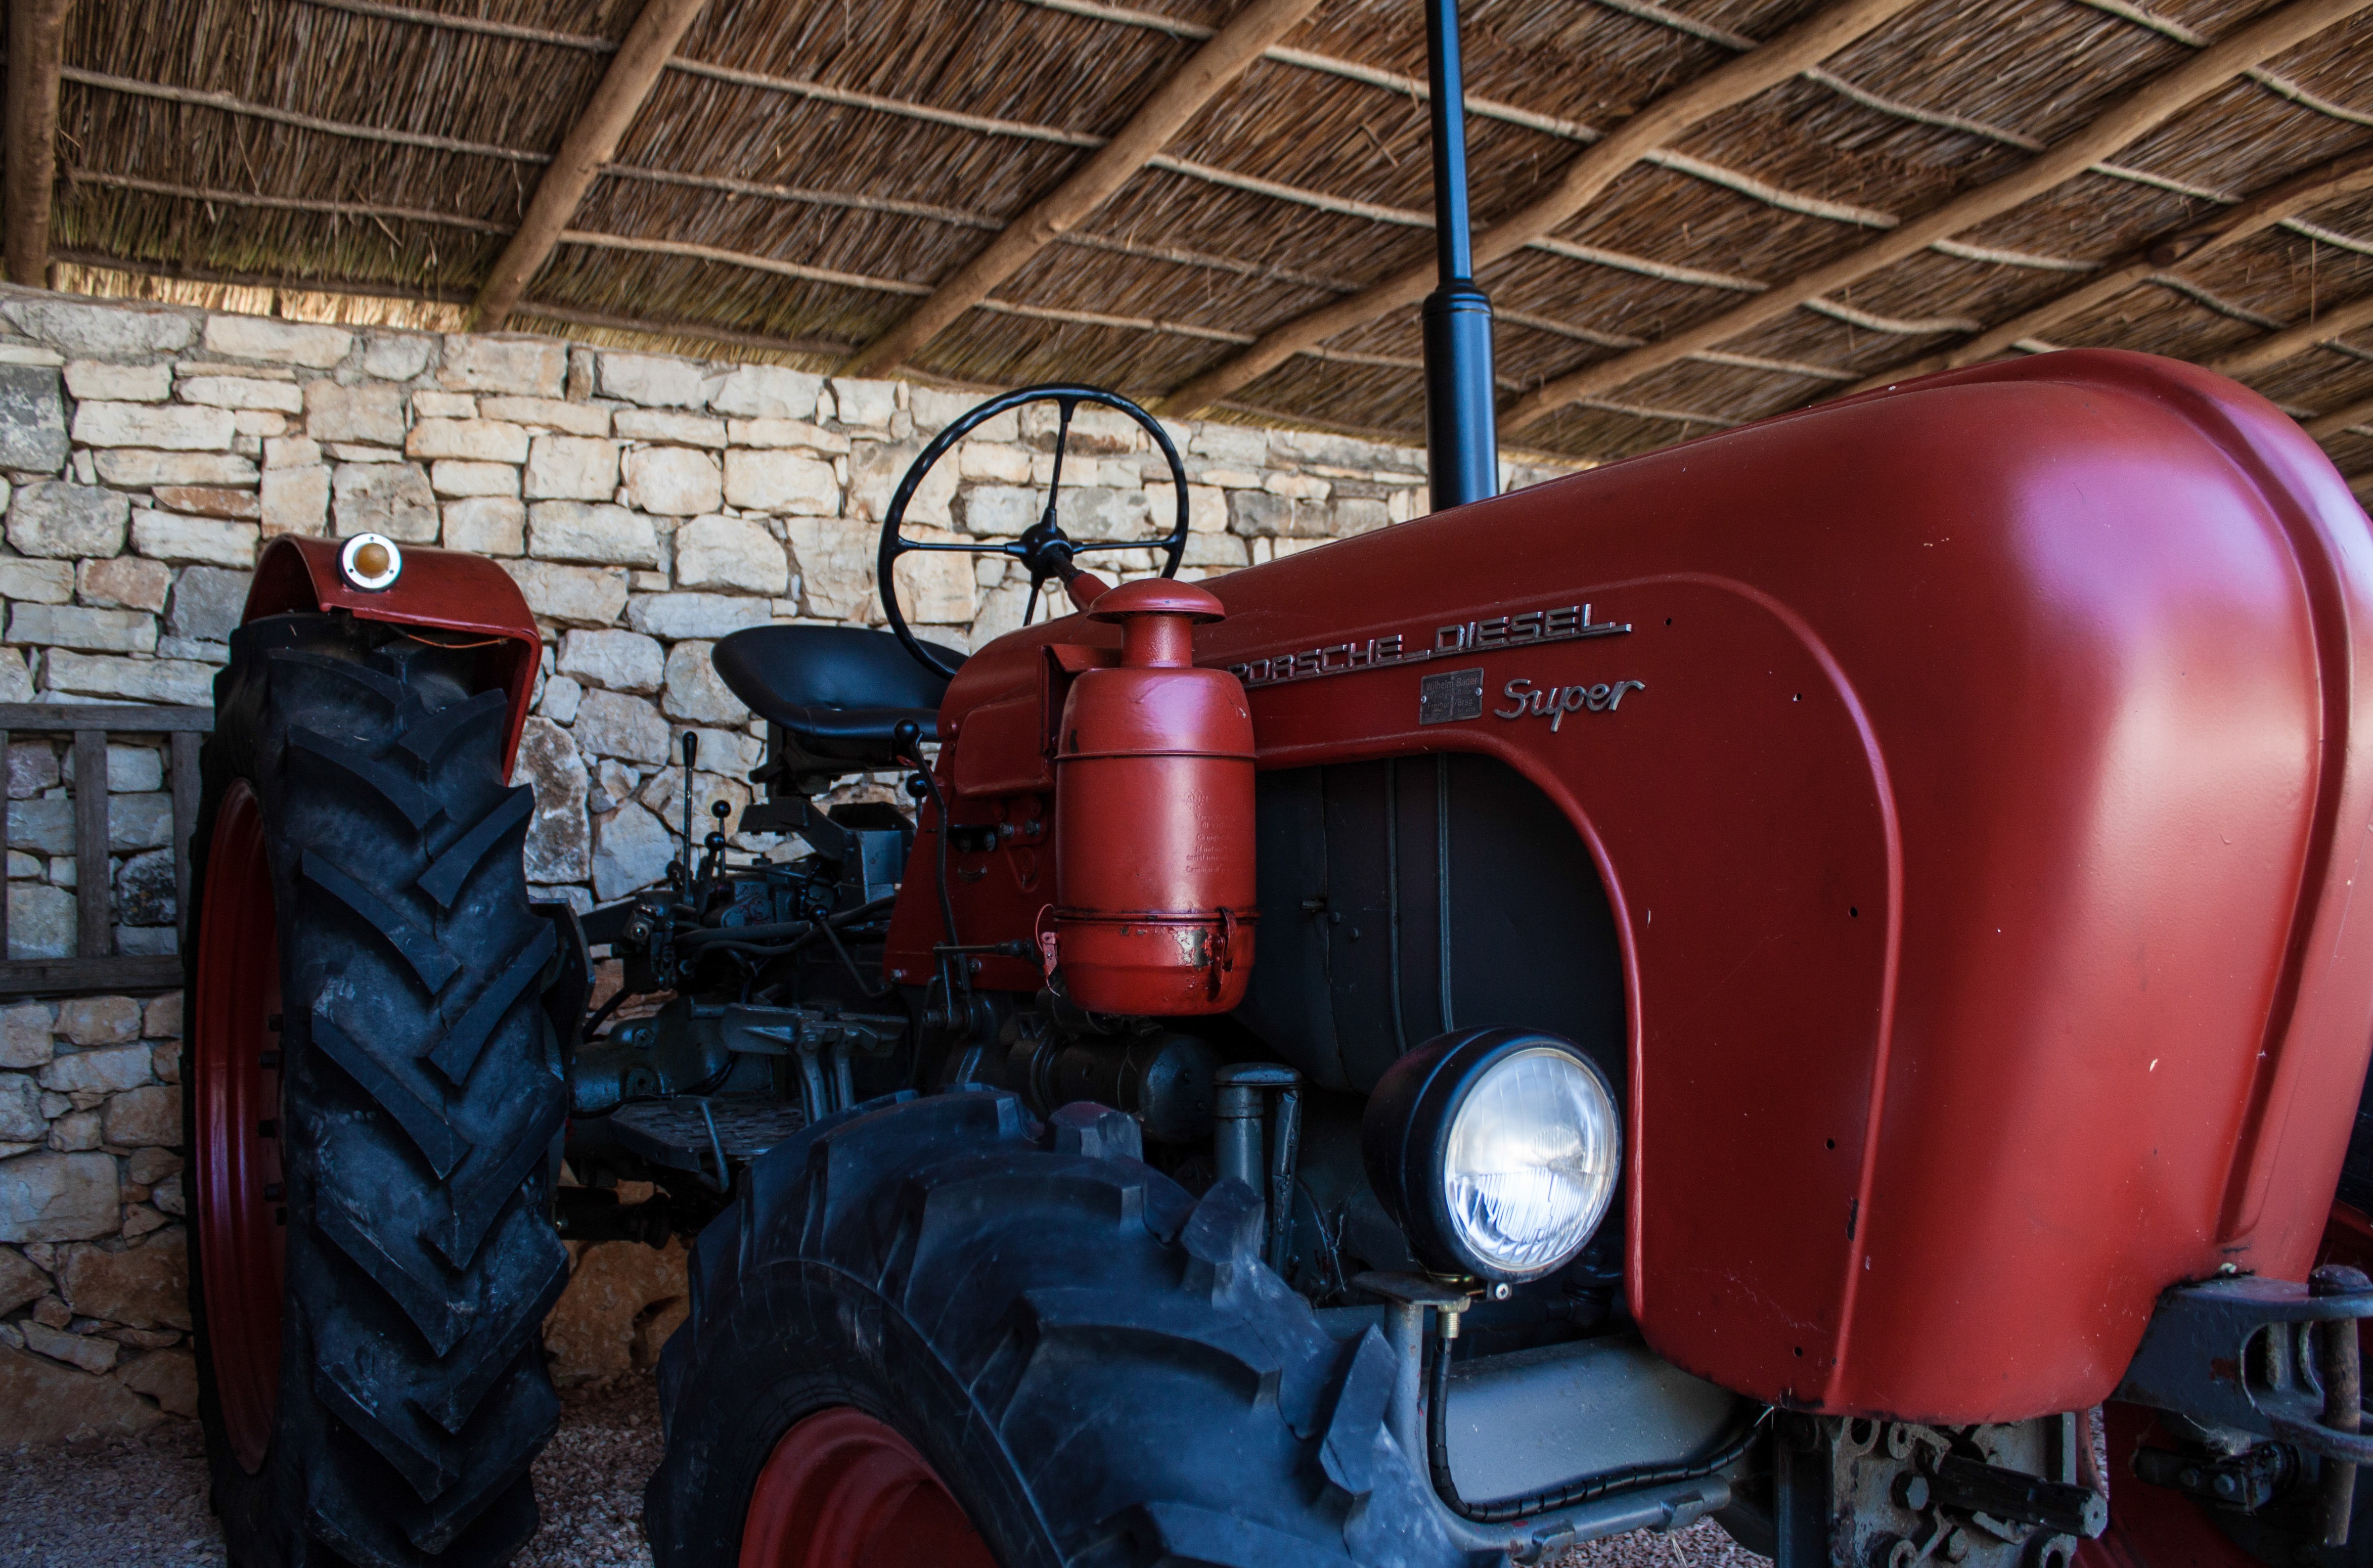
car, tractor, wheel, train, transport, red, vehicle, locomotive, engine, oldtimer, steam engine, porsche, agricultural machinery, land vehicle, automotive engine part